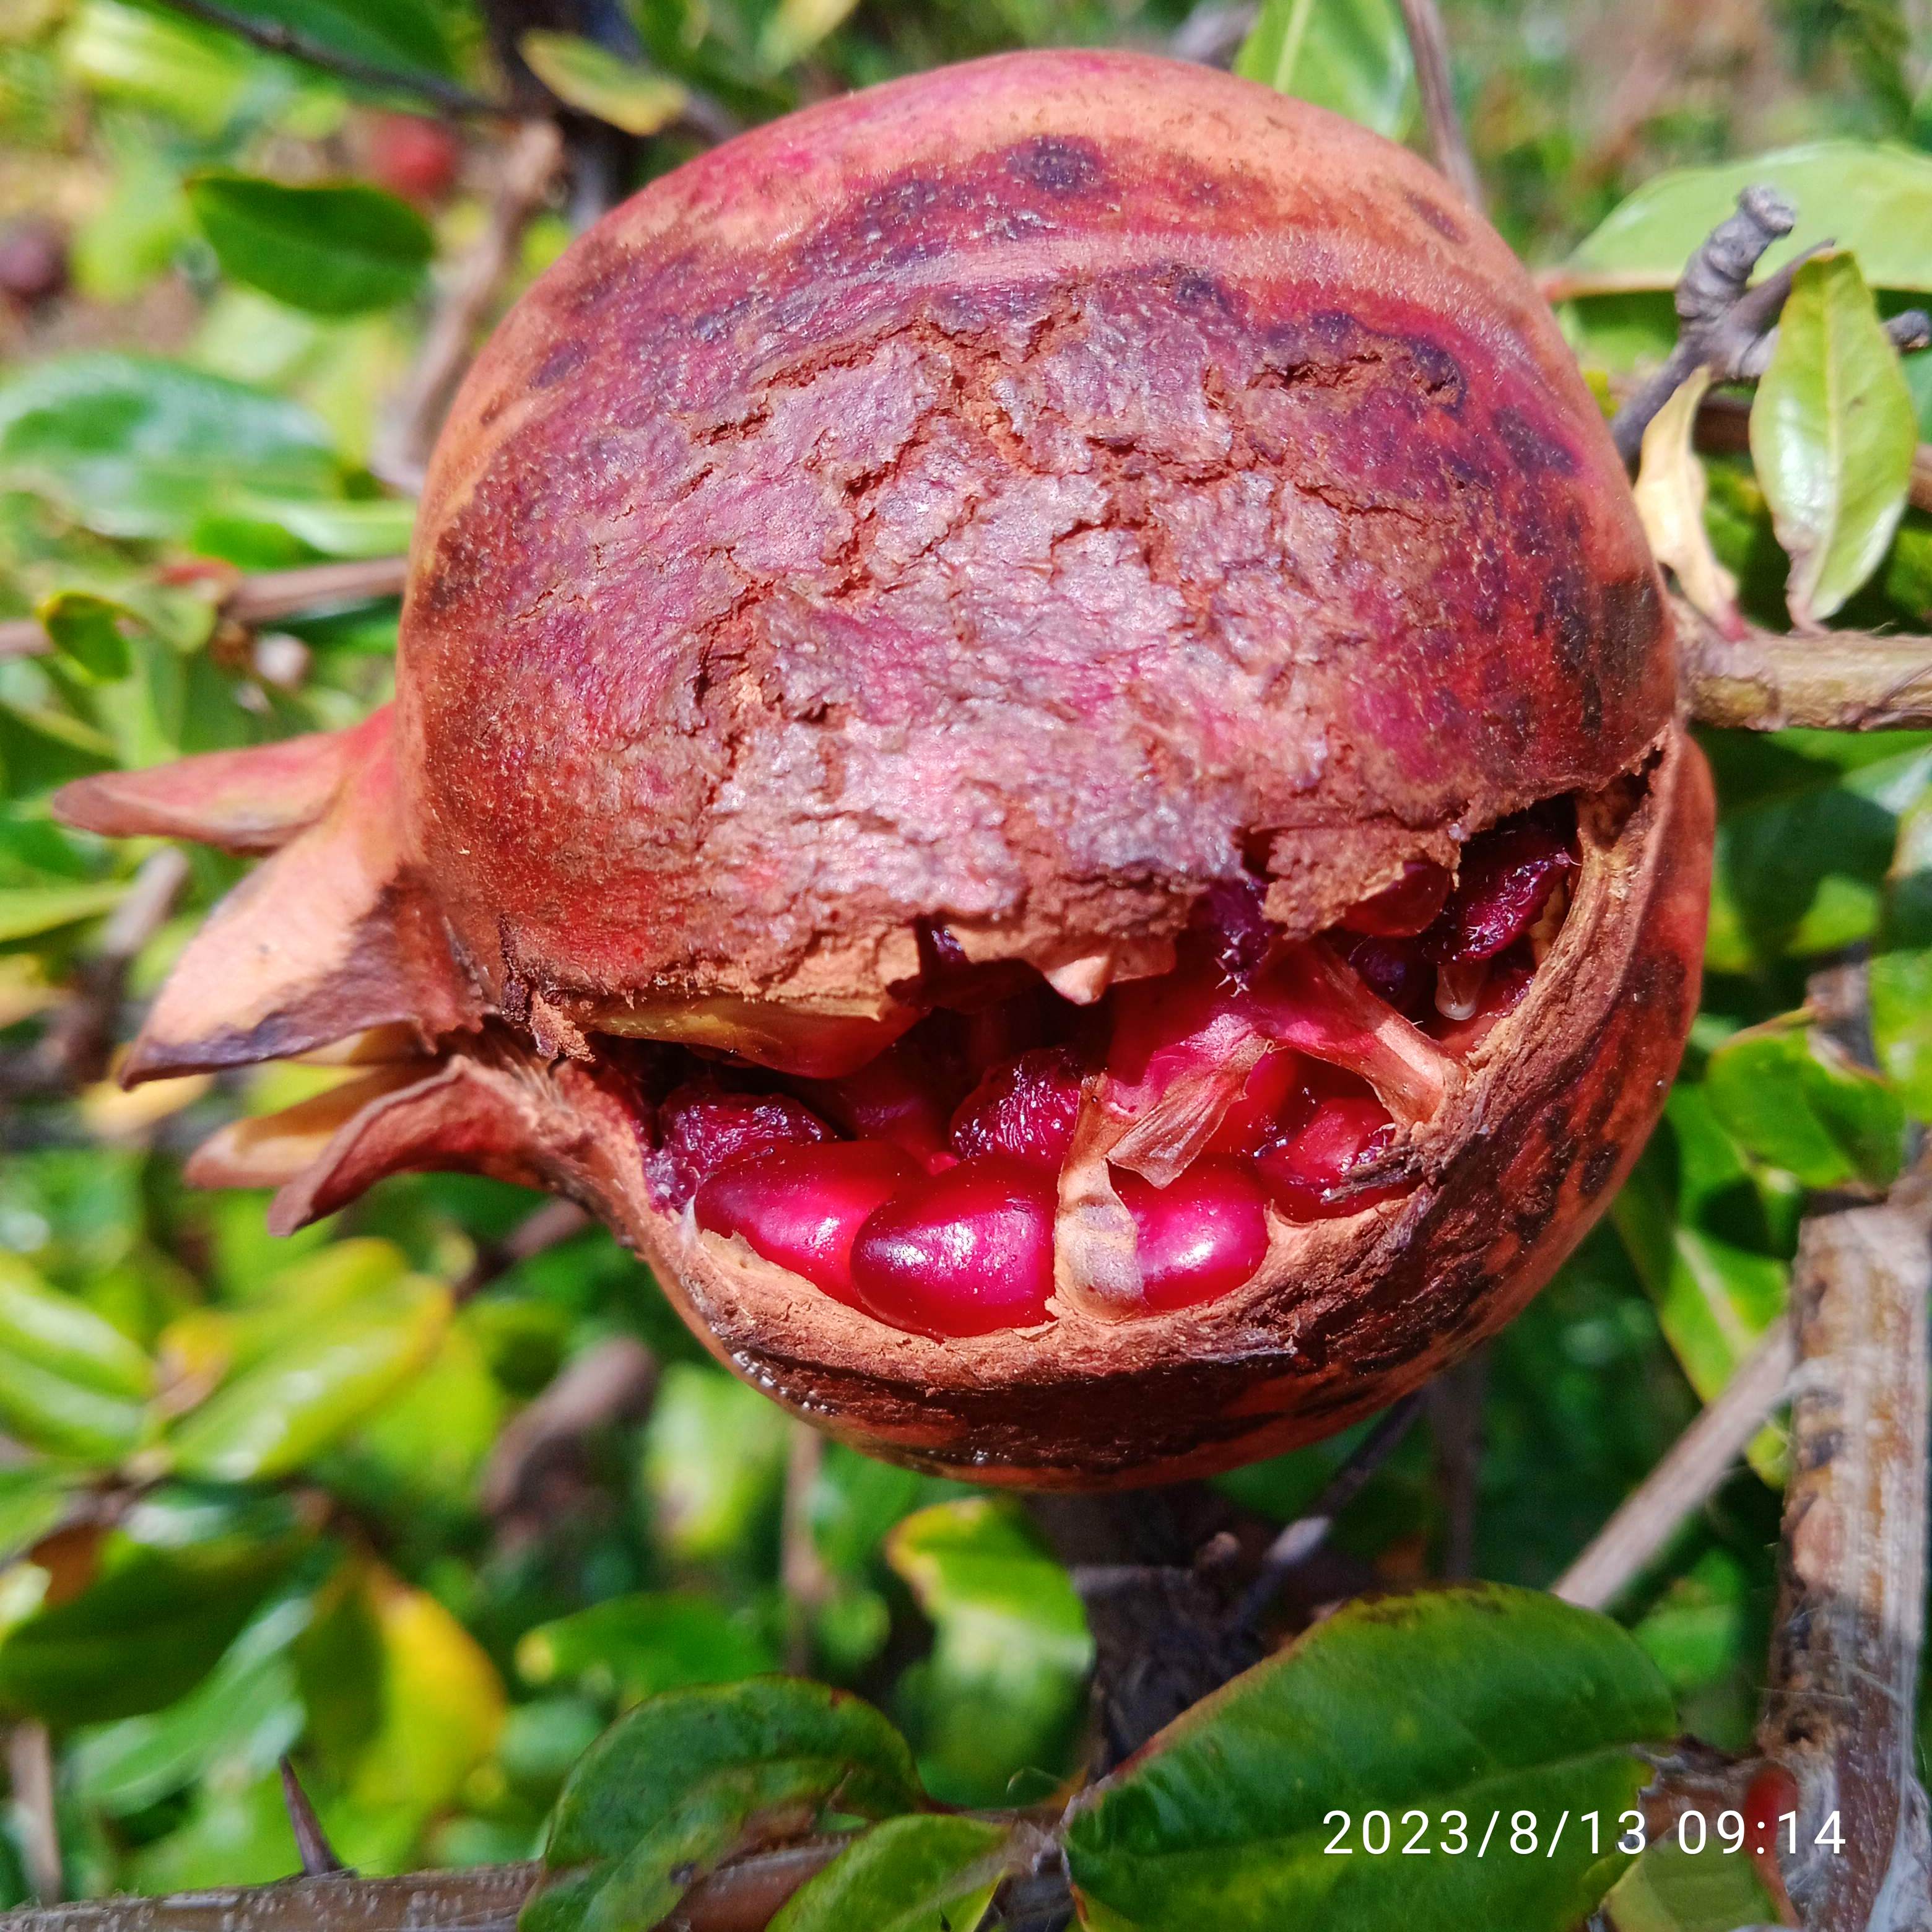
Label: Bacterial_Blight